Great Lakes and Ohio River Division

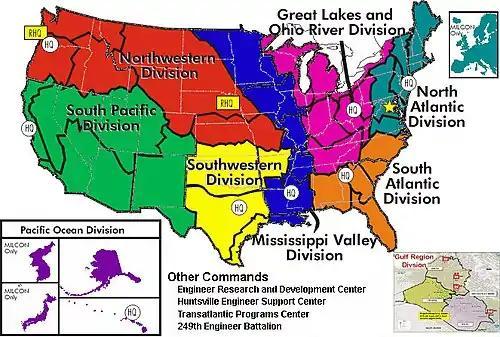
USACE Great Lakes and Ohio River Division, shown in fuchsia

The United States Army Corps of Engineers Great Lakes and Ohio River Division (LRD) is one of the eight permanent divisions of the Army organization, providing civil works and military water resource services/infrastructure. It also supports economically viable and environmentally sustainable watershed management and water resources development in its territory.